Johann Georg de Hamilton

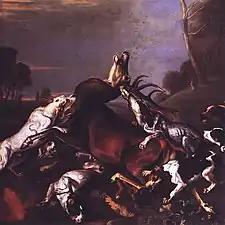
The Stag hunt

Johann Georg de Hamilton (1672 – 1737), was an 18th-century painter from the Southern Netherlands active in Austria.